Jaroslav Rössler

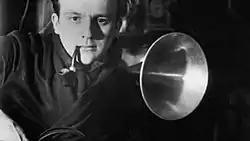
Jaroslav Rössler, self-portrait (1924)

Jaroslav Rössler (25 May 1902 – 5 January 1990) was a Czech photographer. He was a pioneer of Czech avant-garde photography and a member of the association of Czech avant-garde artists Devětsil.